The River (Bruce Springsteen album)

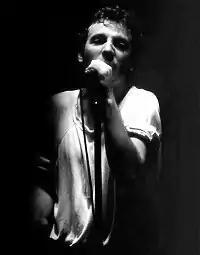
Springsteen performing in Norway on The River Tour in 1981.

Based on a piano riff from the Four Seasons' "Dawn (Go Away)" (1964), "Hungry Heart" is a pop song about a man who leaves his family. He reminisces about his relationship history, and by the song's end, he realizes he needs to return to a home life. Springsteen's vocals were sped up to sound more "boyish", while the duo Flo & Eddie provided harmony vocals. "Out in the Street" is a new wave and rock song led by piano. Lyrically, it uses street parties as a getaway from the depressing, hard working life, with emphasis on asserting youthfulness. "Crush on You" is a Rolling Stones-esque dance song featuring slide guitar from Van Zandt. In the lyrics, the narrator sees the girl of his dreams and imagines what she is like, from her possible occupation as a waitress or a bank teller, to an heir to the Rockefeller family.